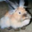
Label: rabbit